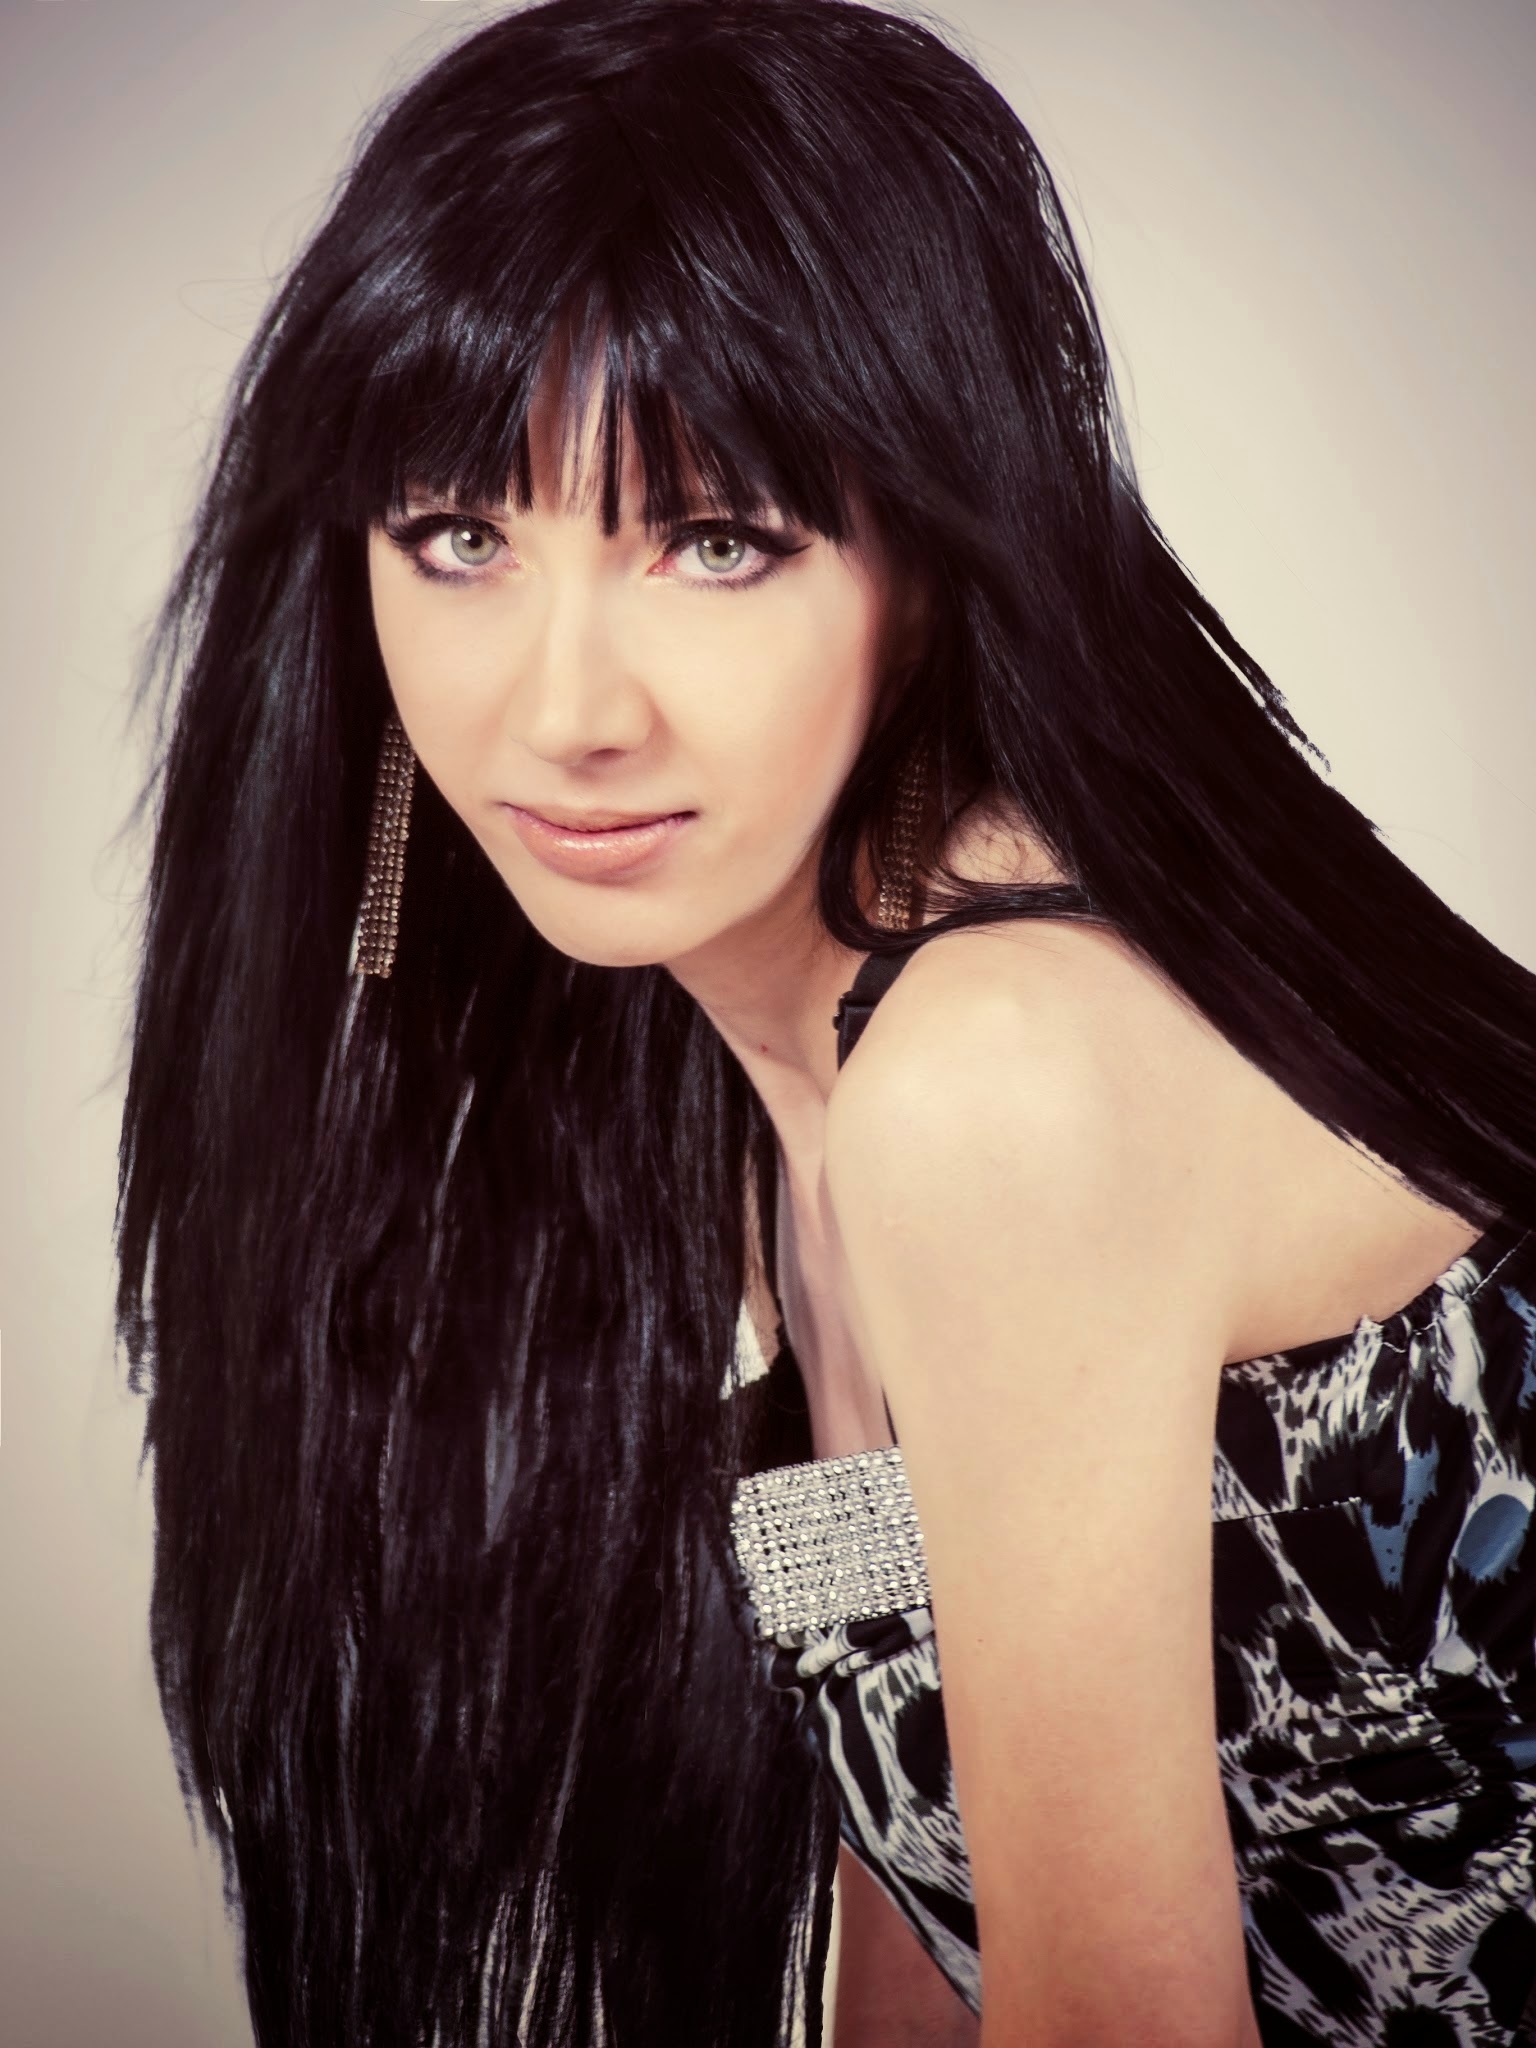
person, girl, hair, white, photography, looking, dark, singer, portrait, model, studio, fashion, clothing, black, lady, hairstyle, long hair, black hair, grey, eye, beauty, nice, costume, heavy, photo shoot, brown hair, bangs, portrait photography, hair coloring, art model, supermodel, layered hair